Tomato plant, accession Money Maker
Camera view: bottom (45 deg); turntable rotation: 330 degrees
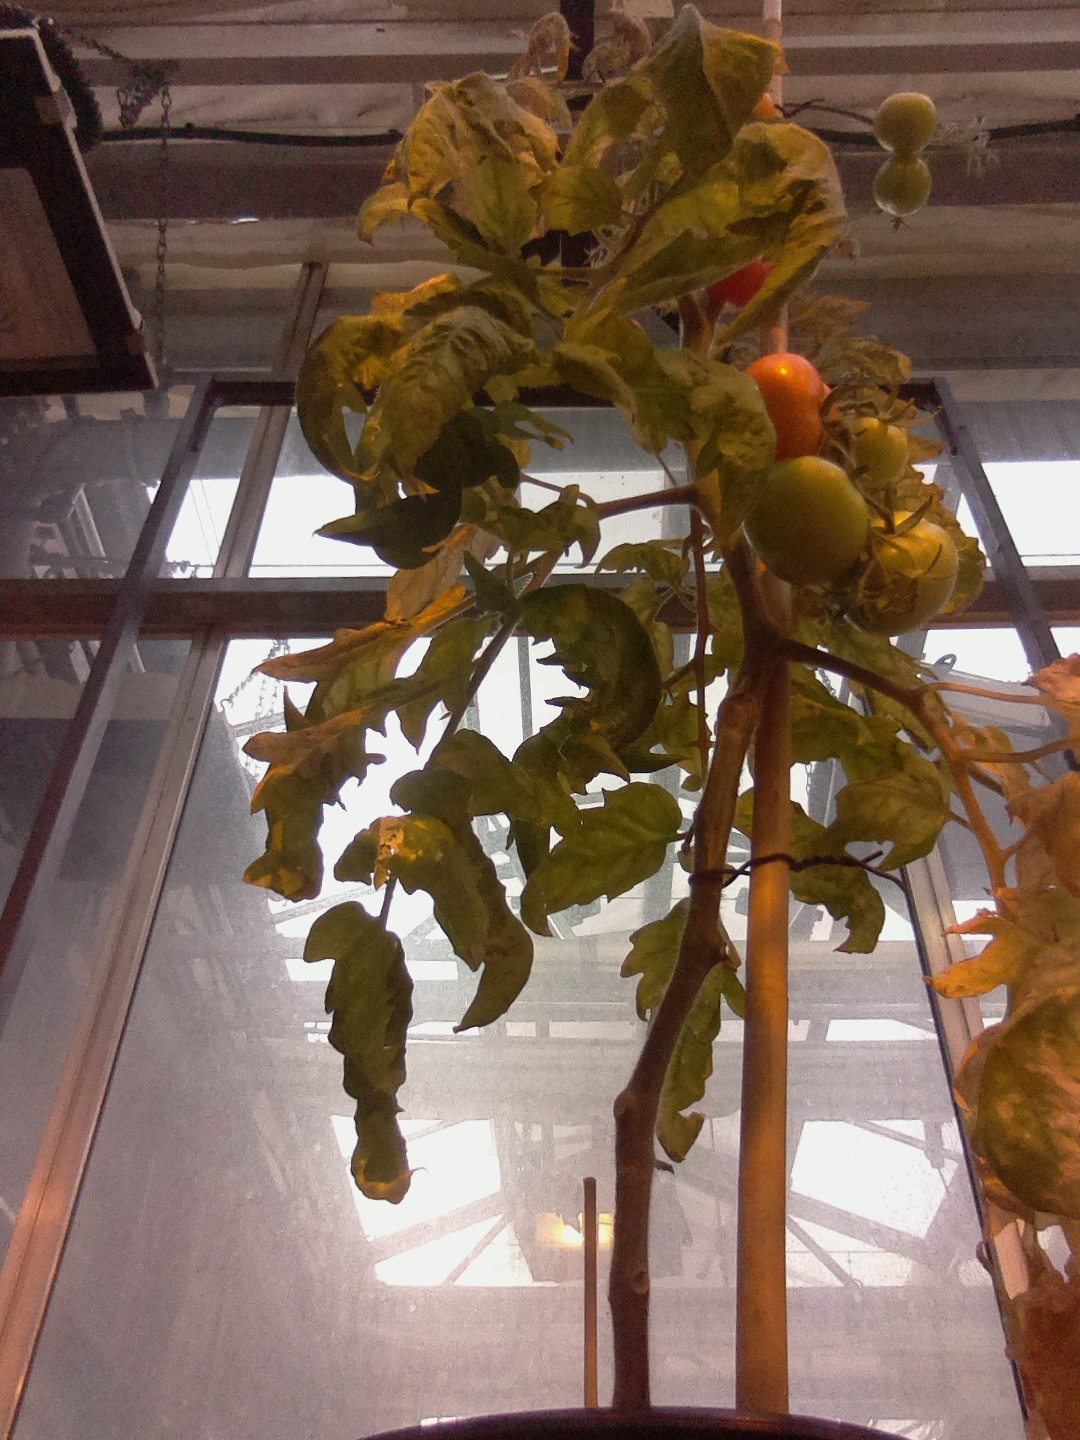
BBCH growth stage 83: 30%-40% of fruits show typical fully ripe color